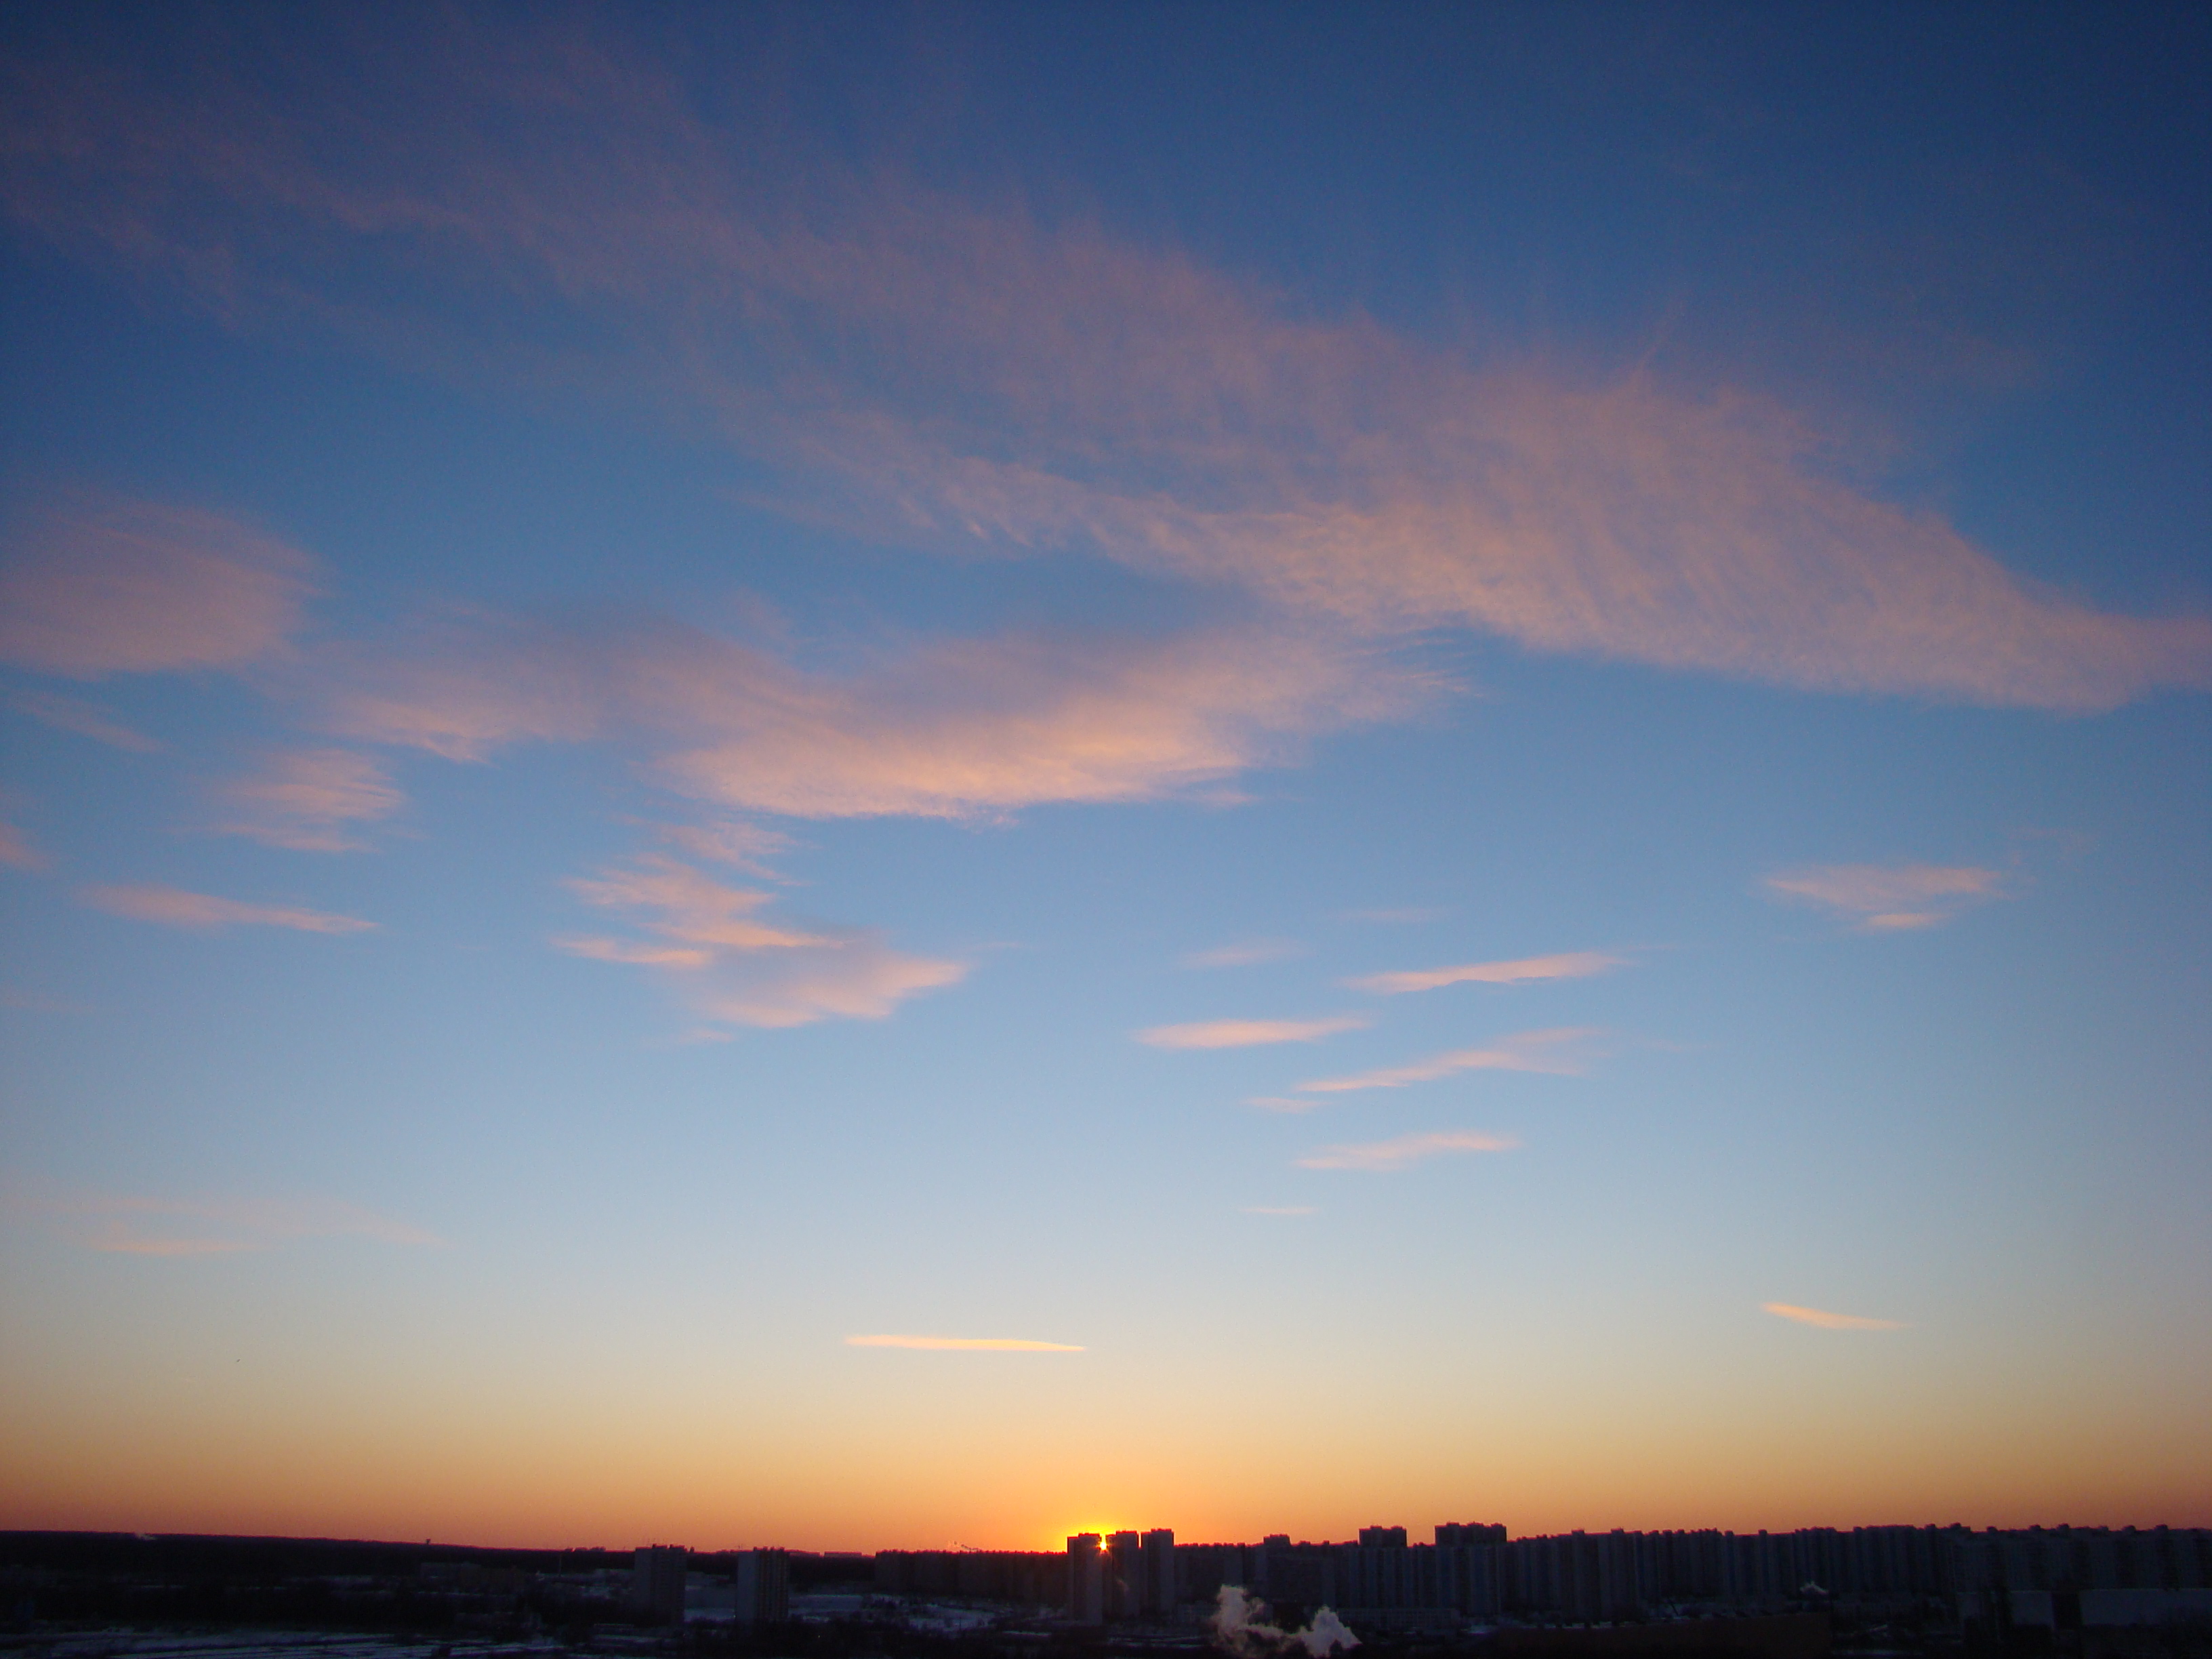
sea, horizon, cloud, sky, sun, sunrise, sunset, sunlight, morning, dawn, atmosphere, dusk, evening, sony, moscow, russia, moskau, moscou, dsc, h9, dsch9, afterglow, red sky at morning